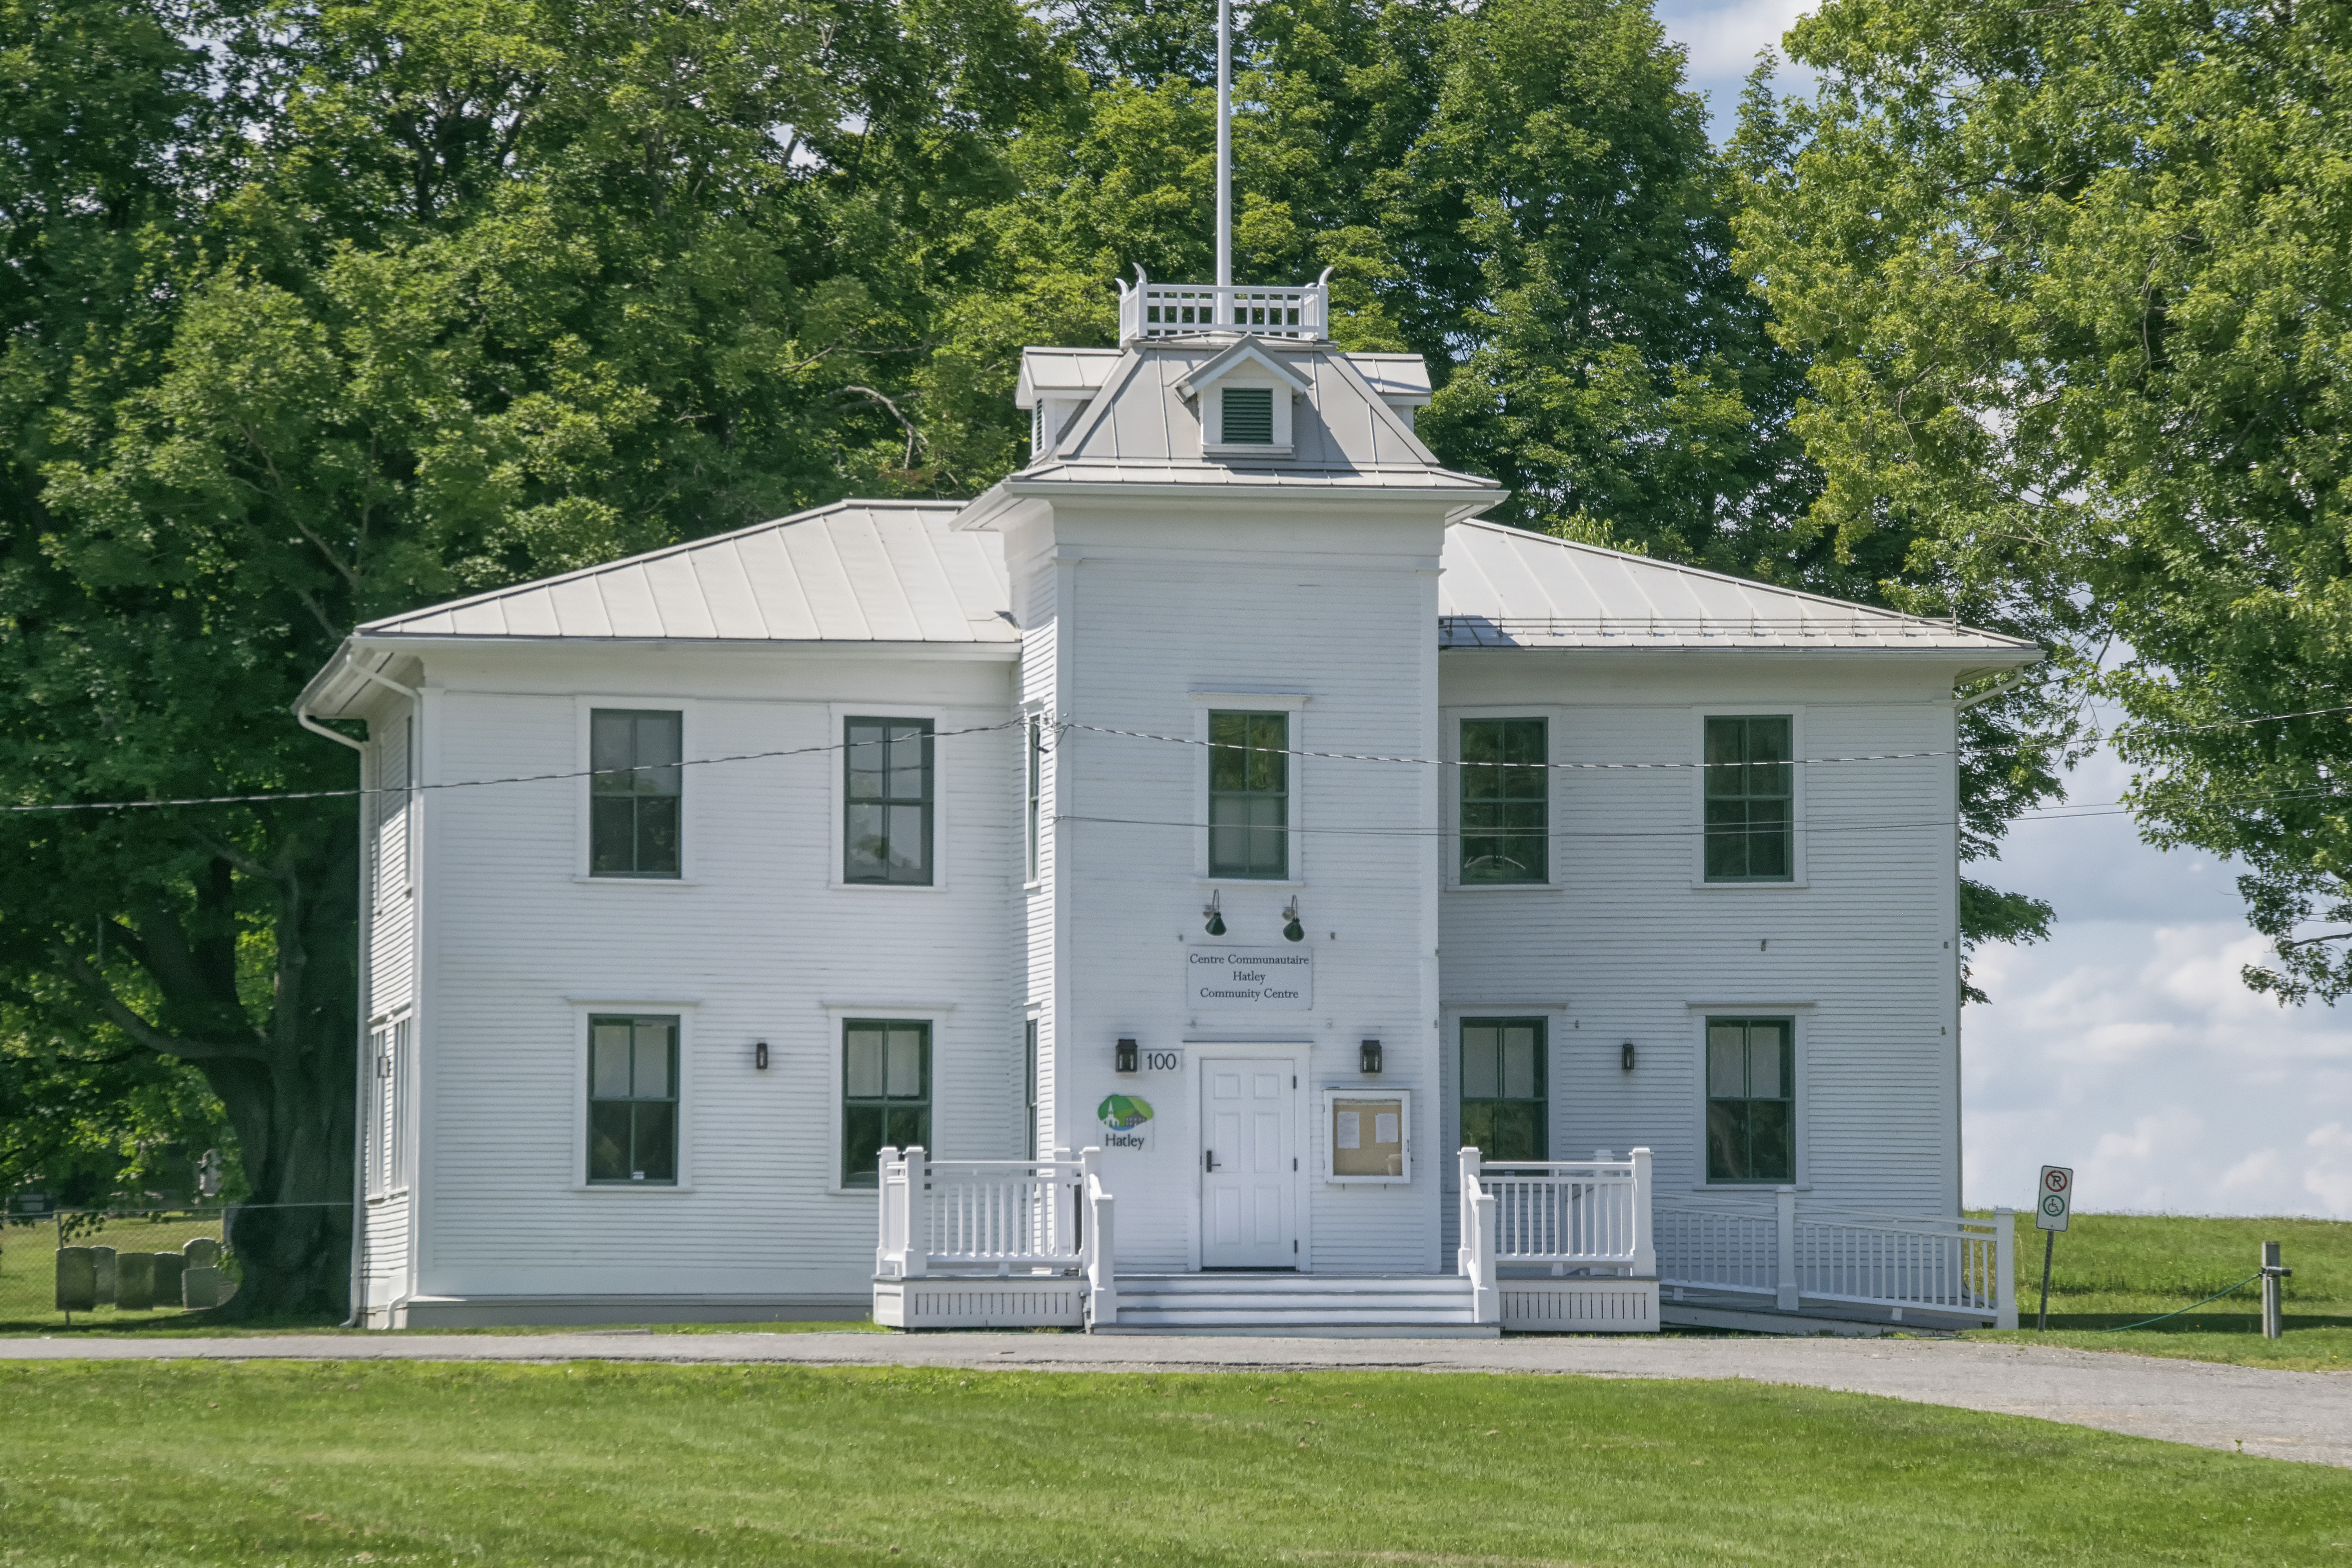
nature, architecture, villa, mansion, house, building, home, cottage, facade, property, chapel, canada, farmhouse, estate, quebec, sherbrooke, manor house, residential area, historic house